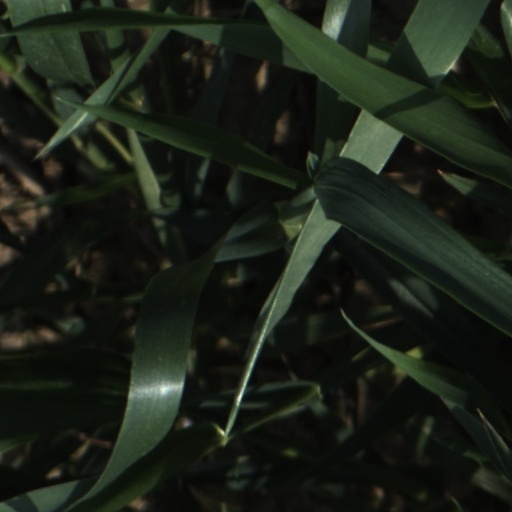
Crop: wheat